Sonia Rolt

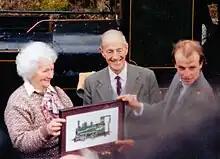
Sonia Rolt, at the naming of "Tom Rolt", named after her late husband, May 1991

Sonia Rolt OBE (15 April 1919 – 22 October 2014) was a campaigner for the Inland Waterways Association (IWA) of Great Britain and was made an Officer of the Order of the British Empire in 2010 for her services to industrial archaeology and heritage.